Västerviks IK

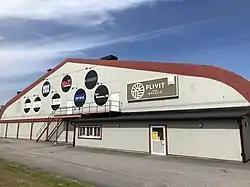
Plivit Arena, earlier Tjusthallen

In May of the same year, the first sod was dug in the Bökensved area when municipal councilor Gunnar Oskarsson took a seat in an excavator and began construction. Already in the summer, large wooden beams rose over the old outdoor rink. The ice rink became the country's 154th ice rink and was named Tjusthallen.